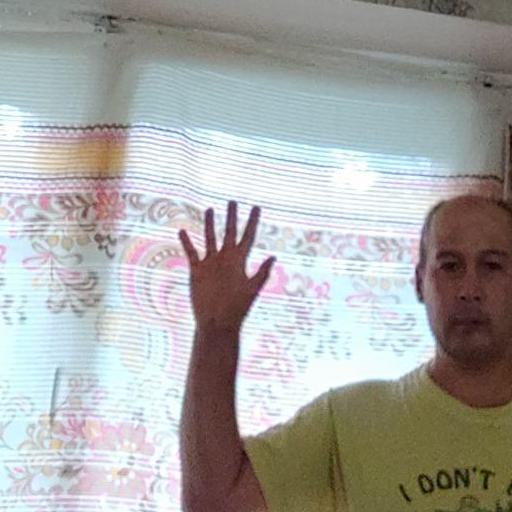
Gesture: palm